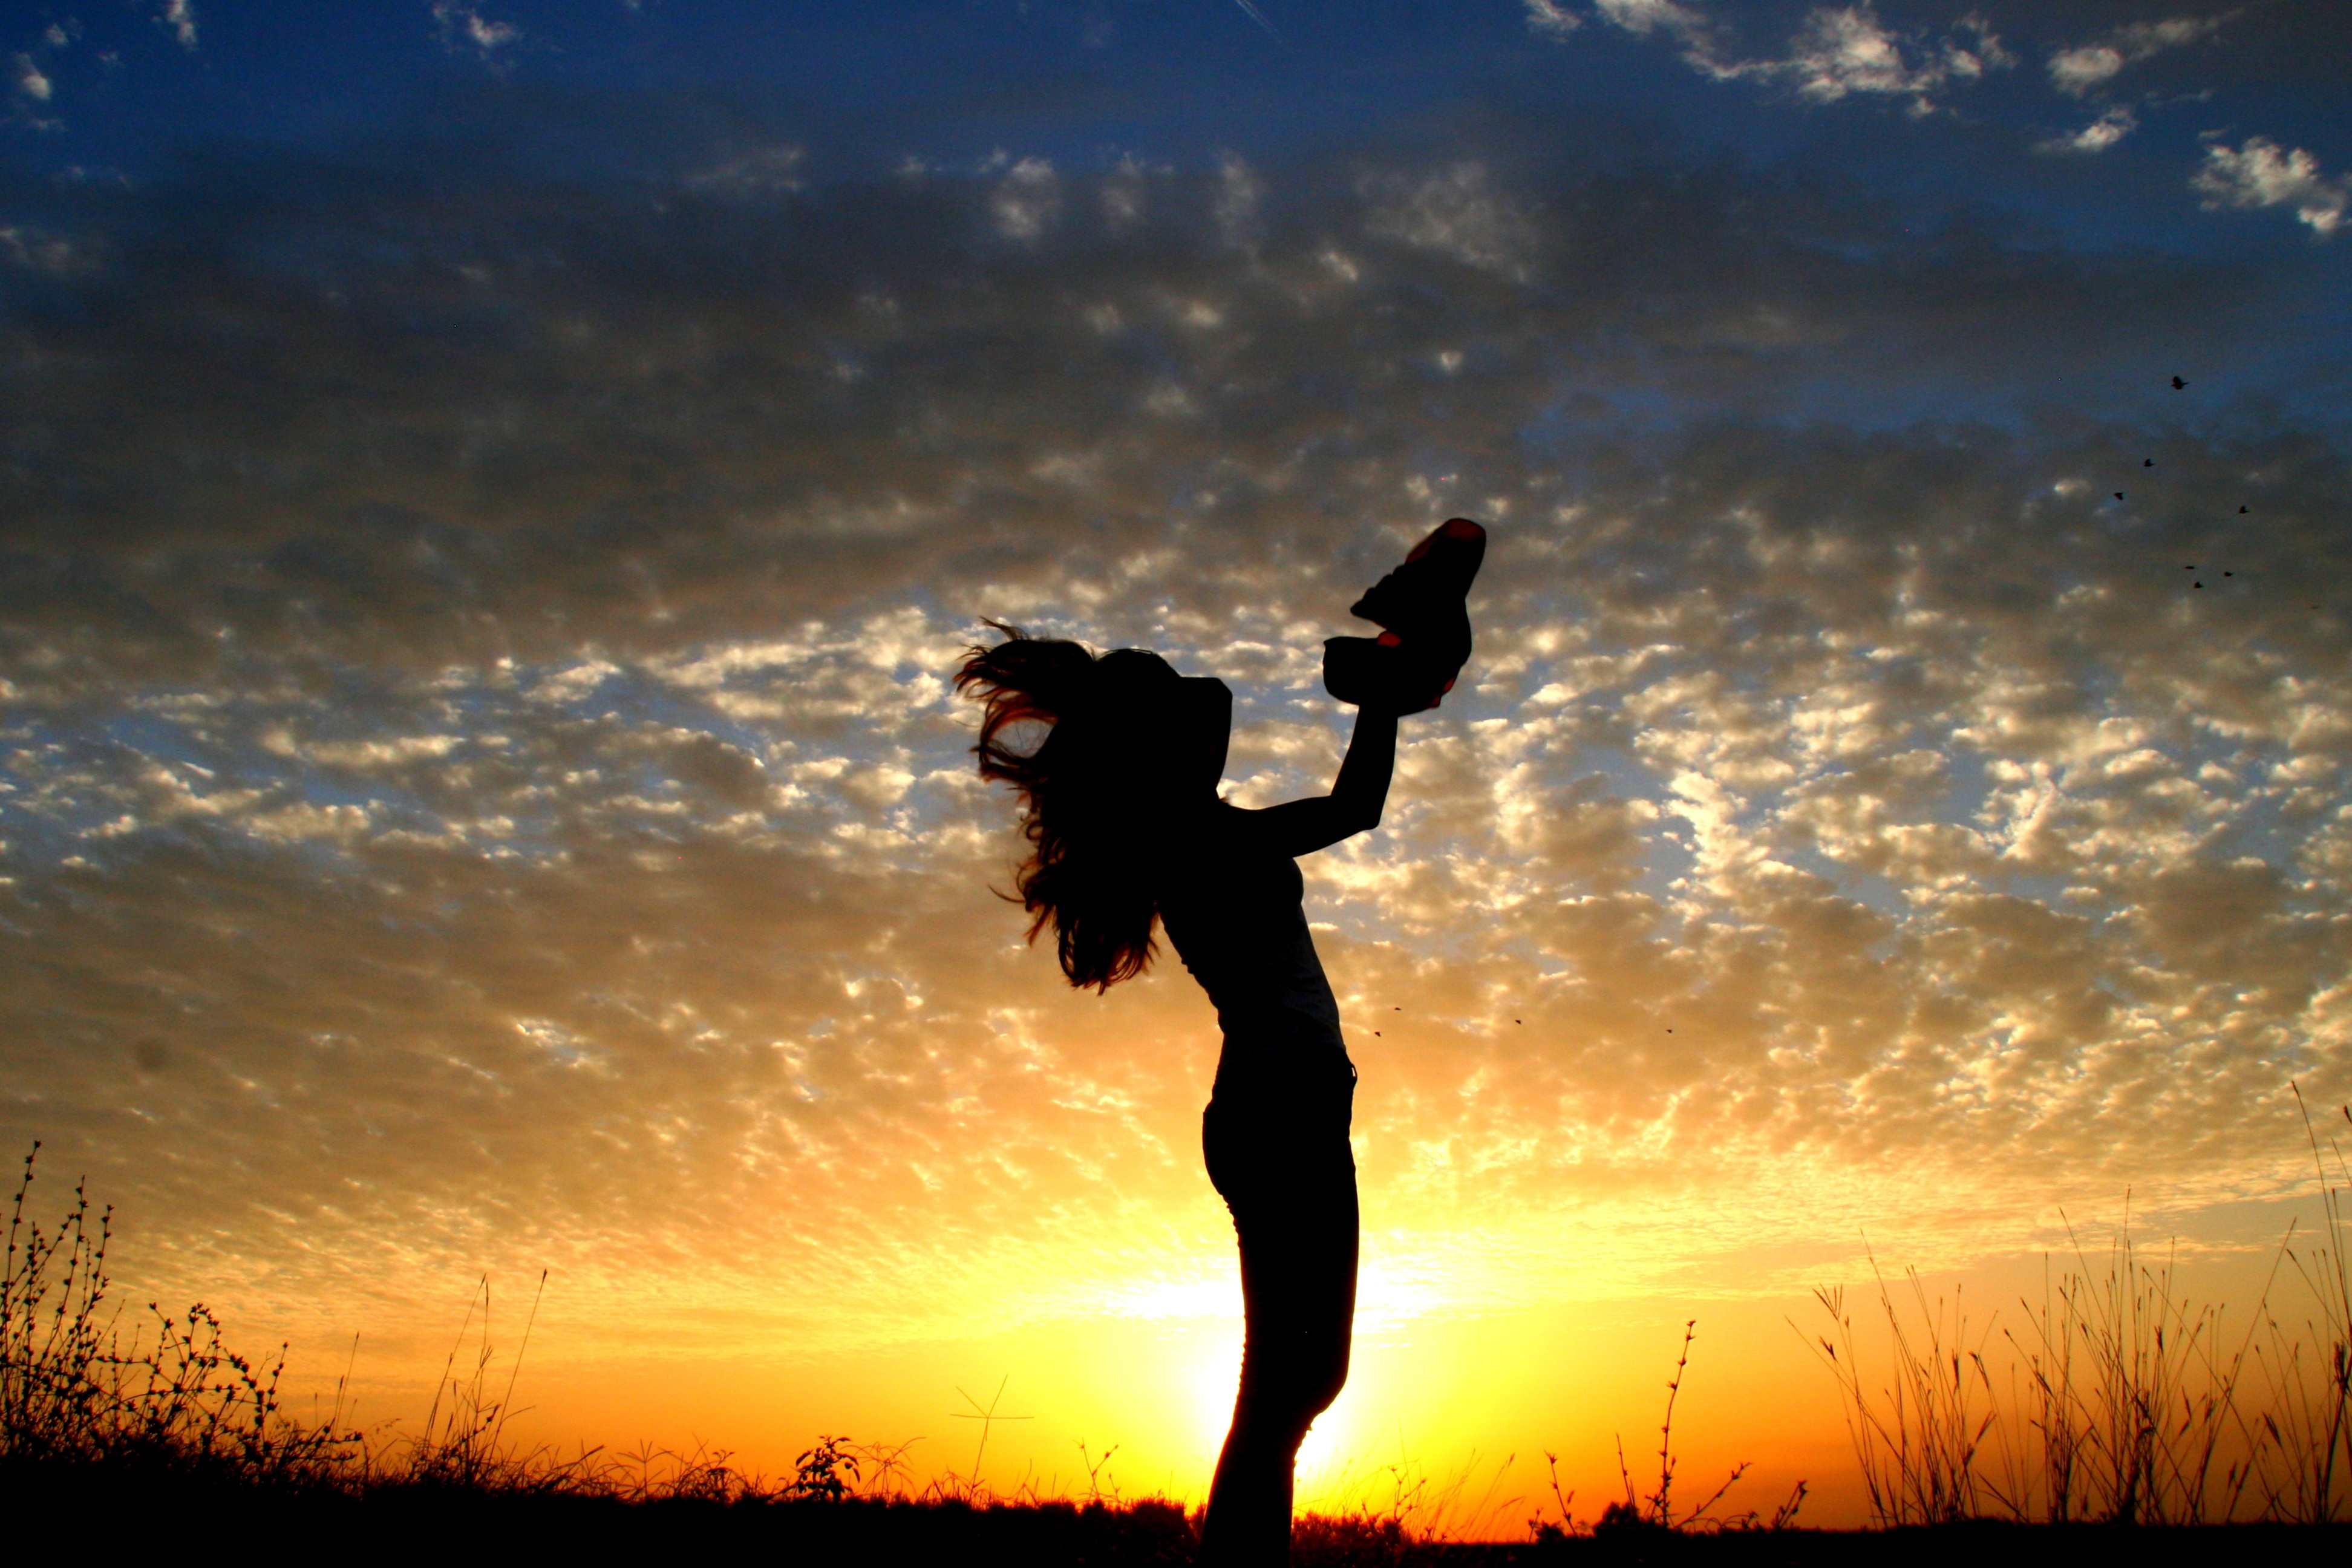
horizon, silhouette, cloud, sky, girl, sun, sunrise, sunset, sunlight, morning, dawn, dusk, evening, red, shadow, sky clouds, bounce